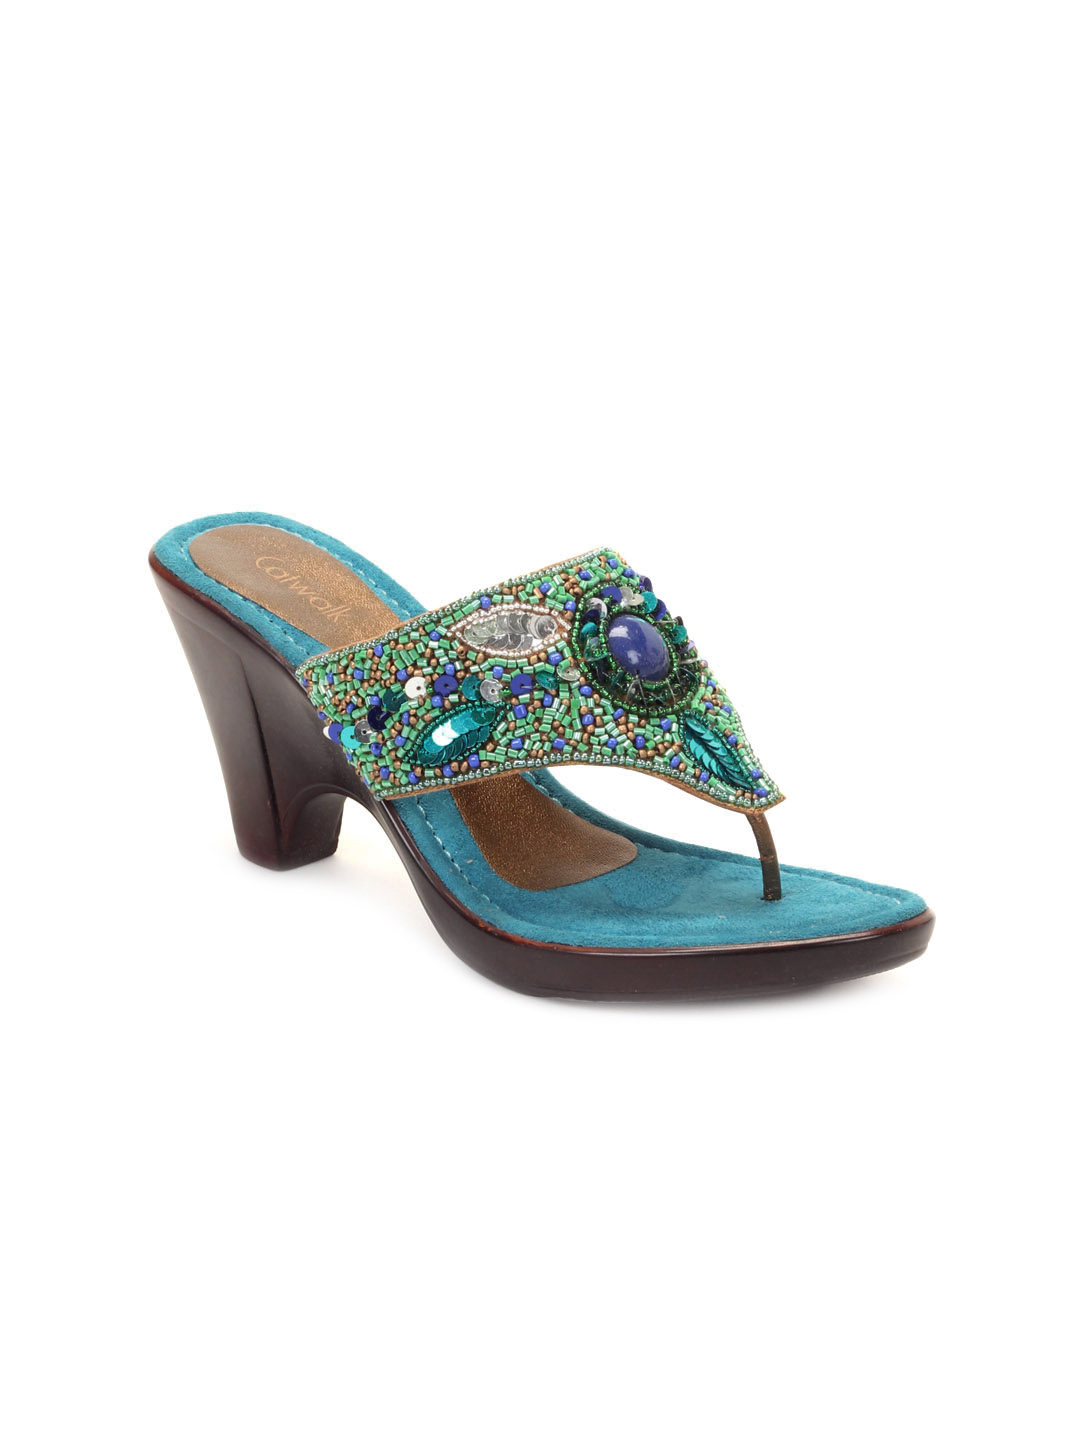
Catwalk Women Blue Heels
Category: Footwear / Shoes / Heels
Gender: Women
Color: Blue
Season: Winter 2015
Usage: Ethnic